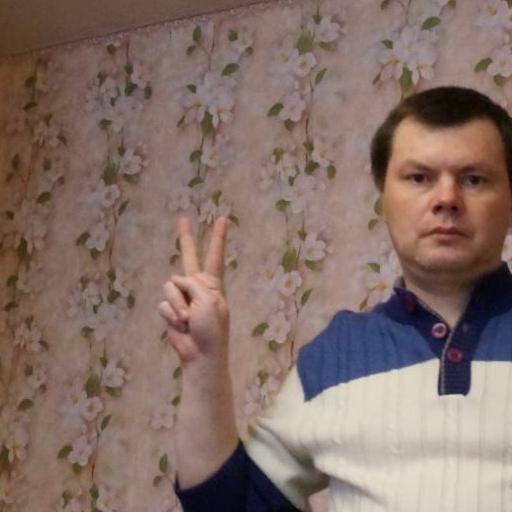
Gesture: peace